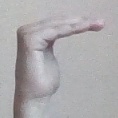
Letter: haa